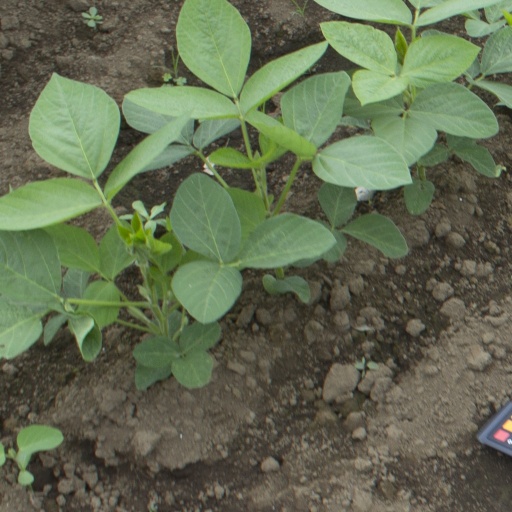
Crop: soybean